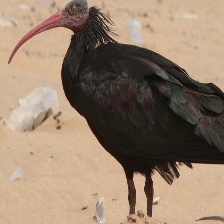
Species: BALD IBIS
Scientific name: GERONTICUS EREMITA